Climbing guidebook

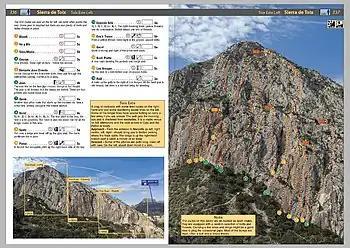
Topo image of the cliff "Toix Est" in Costa Blanca in Spain, by climber Chris Craggs from a Rockfax guidebook

Before discussing individual routes, a climbing guidebook will outline the history and current status of climbing ethics applicable for the location including for example whether the use of bolts for sport climbing is allowed, and other local customs (e.g. use if non-clean aid climbing techniques), and the legal position around access to the location.